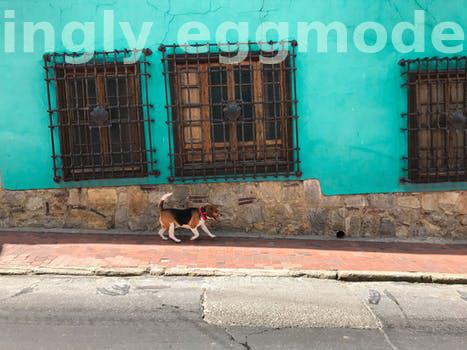
Label: Watermark